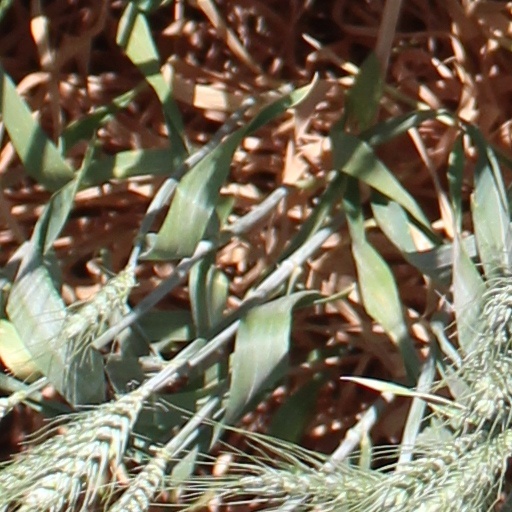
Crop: wheat